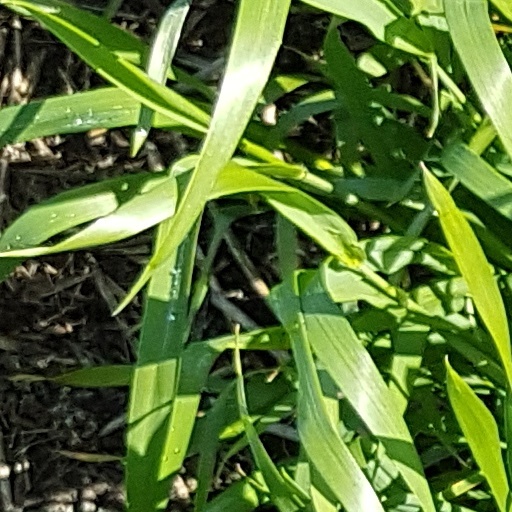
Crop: wheat